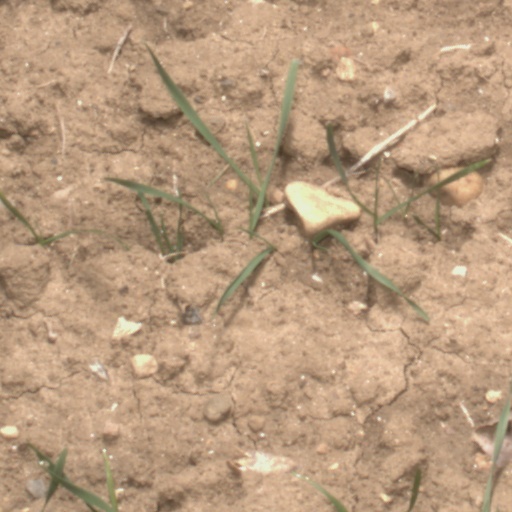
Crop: wheat